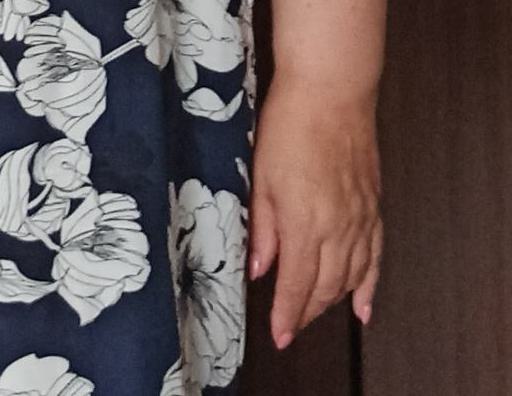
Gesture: no_gesture